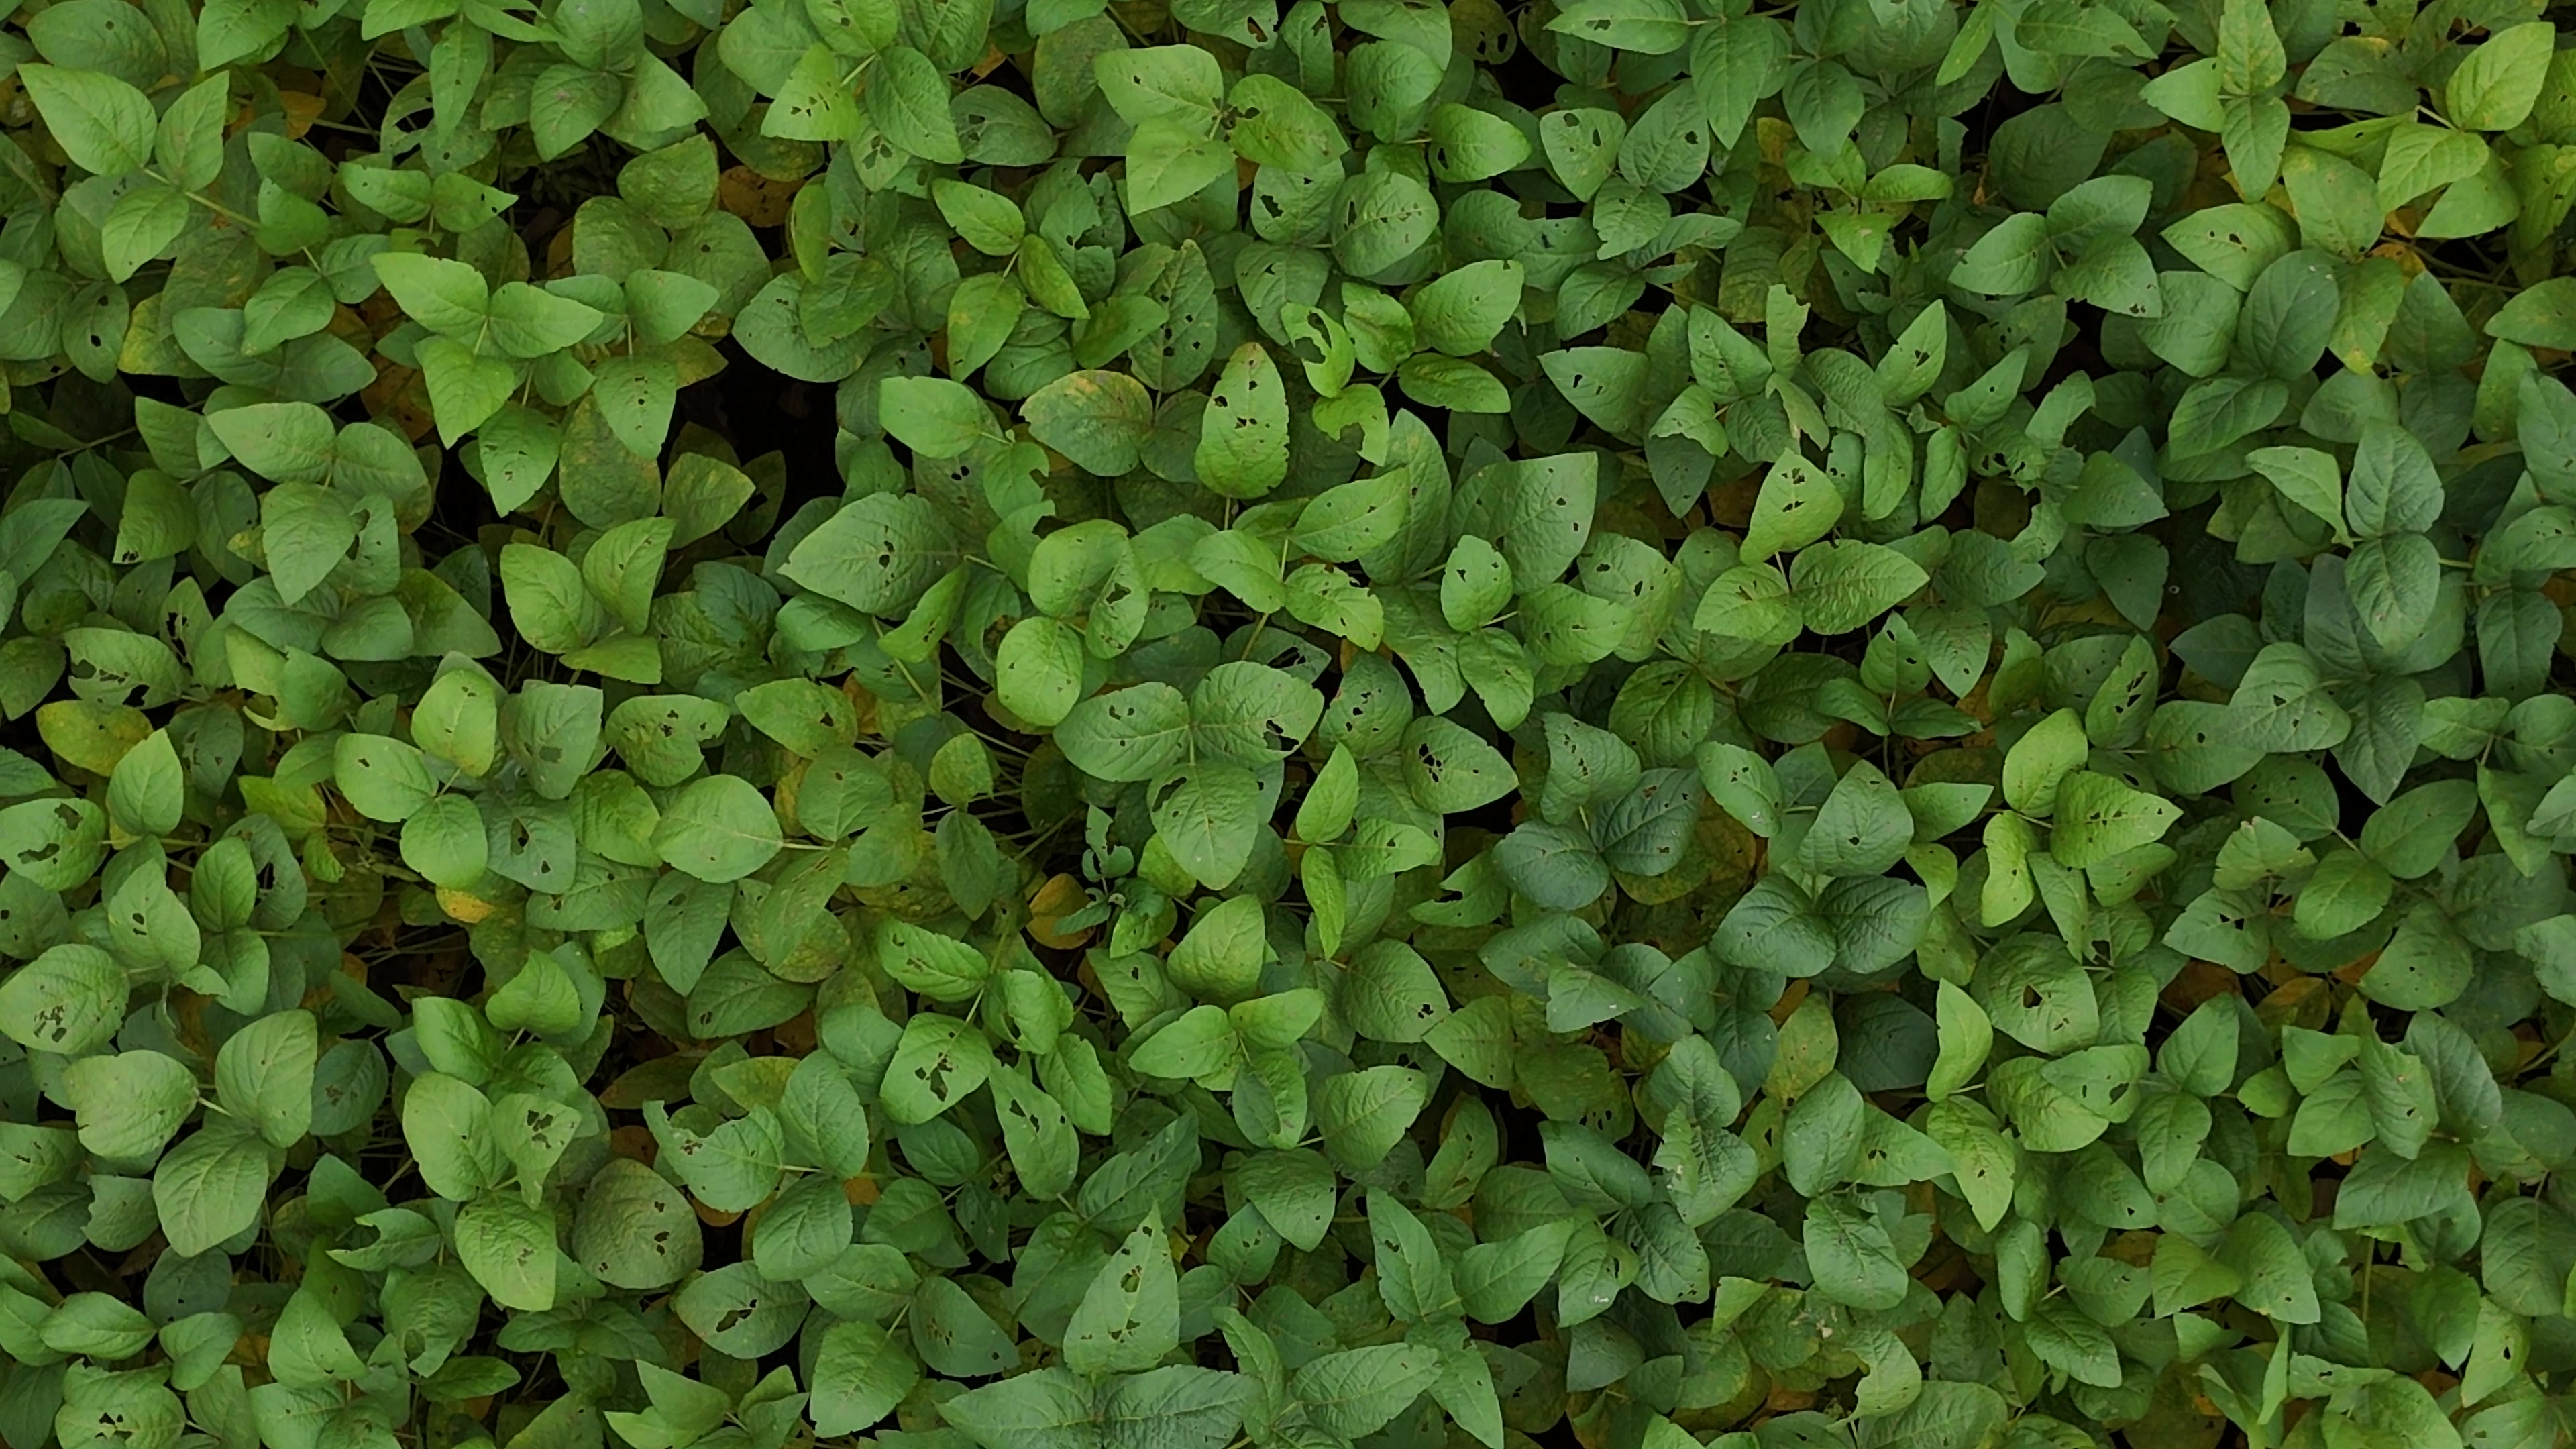
Label: Mosaic